Jacques Chenevière

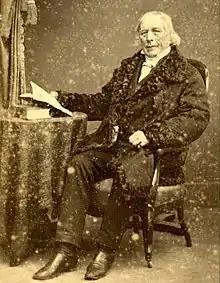
Jean-Jacques-Caton Chenevière, ca. 1870, from the collections of the "Centre d’iconographie de la Bibliothèque de Genève" (BGE)

Chenevière's paternal family originated from L’Arbresle near Lyon. Since many of his forefathers were Protestant pastors, it may be assumed that they like many other Huguenots fled to Geneva because of the French Wars of Religion. In 1631, the Chenevières obtained Genevan citizenship. Their descendants are thus officially amongst the ten oldest families of the city. Jacques Chenevière's great-grandfather was Jean-Jacques-Caton Chenevière (1783–1871), who became a professor of dogmatic theology and played a major role in Genevan politics of the 19th century.